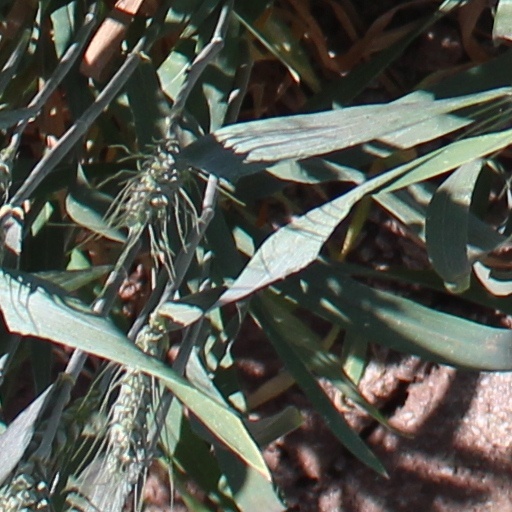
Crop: wheat